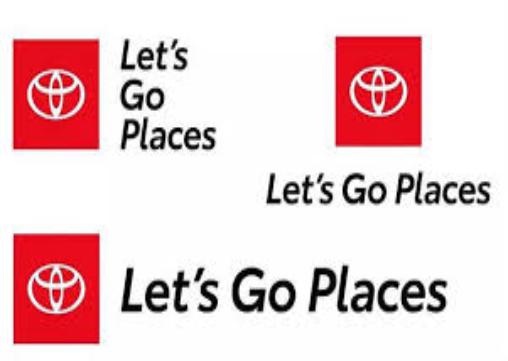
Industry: Transportation